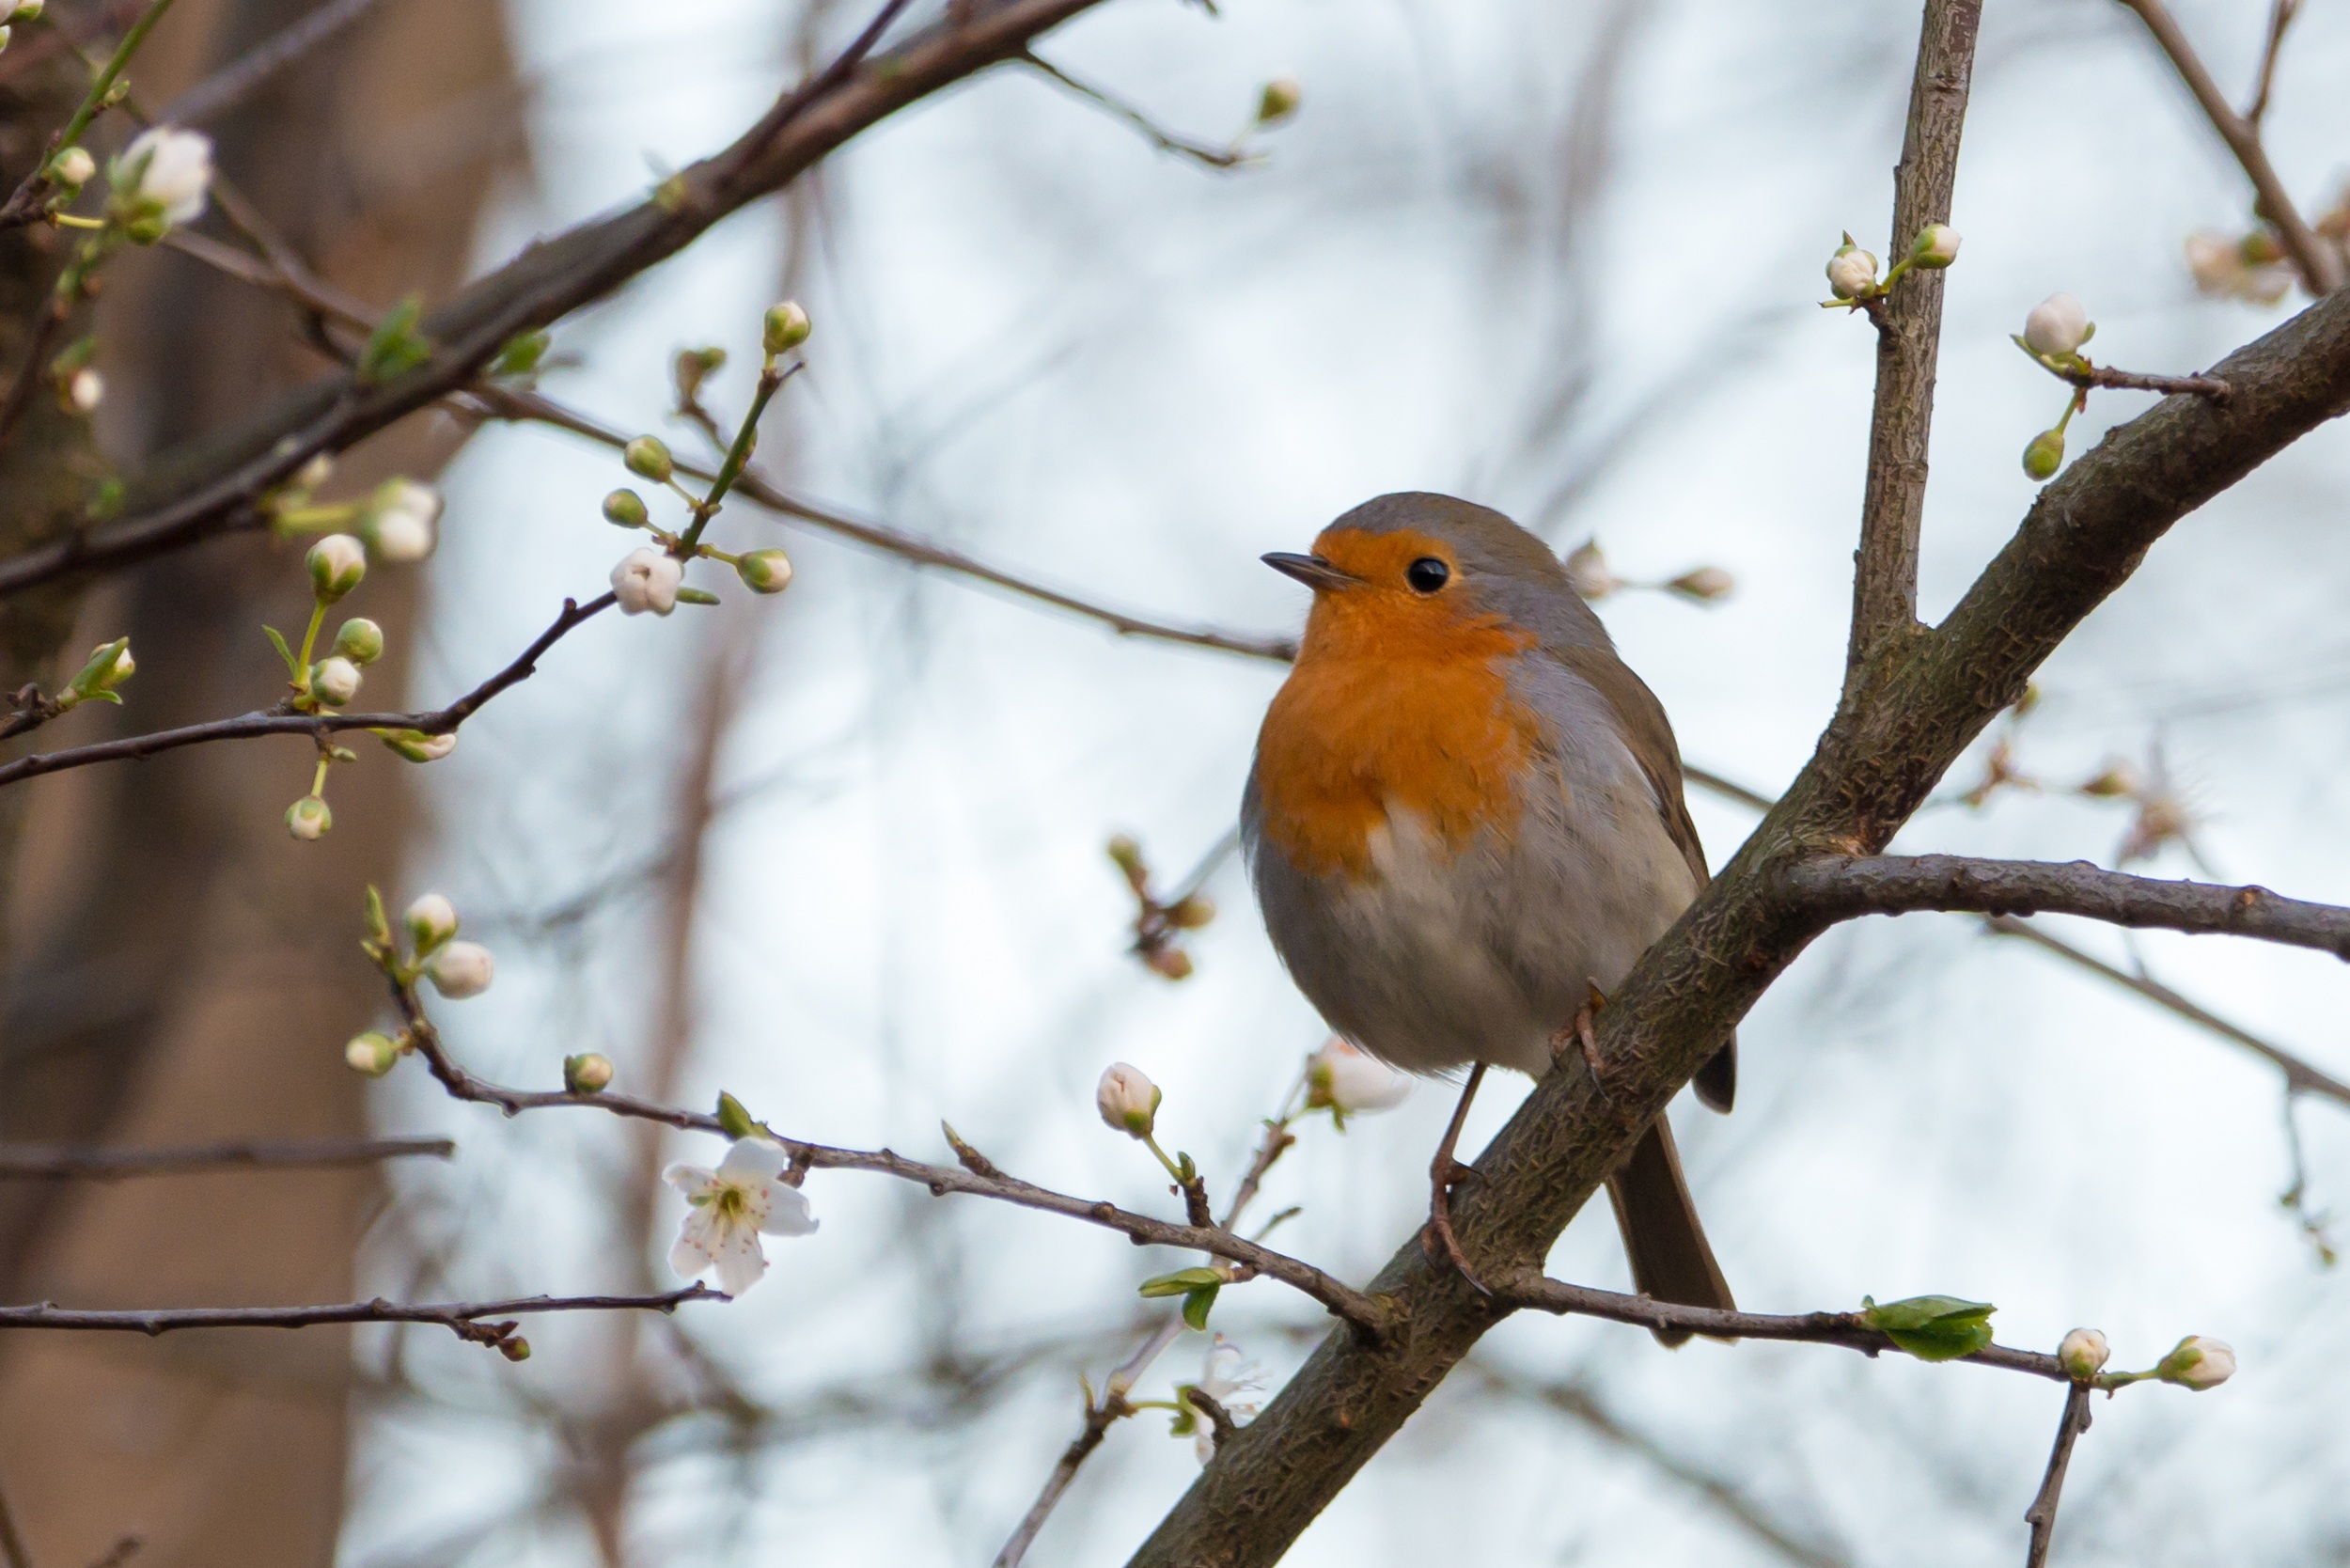
nature, branch, winter, bird, flower, wildlife, beak, robin, fauna, songbird, vertebrate, finch, small bird, erithacus rubecula, old world flycatcher, perching bird, european robin